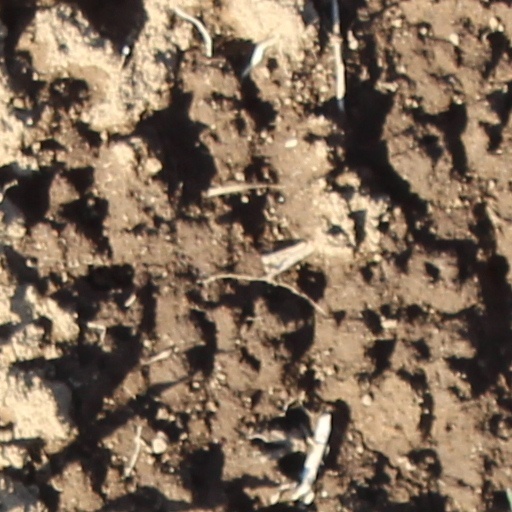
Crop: wheat